Rajavazhcha

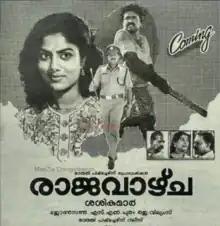

Rajavazhcha is a 1990 Malayalam film by Sasikumar starring Suresh Gopi, Sai Kumar, Thilakan, Ranjini and Chithra.